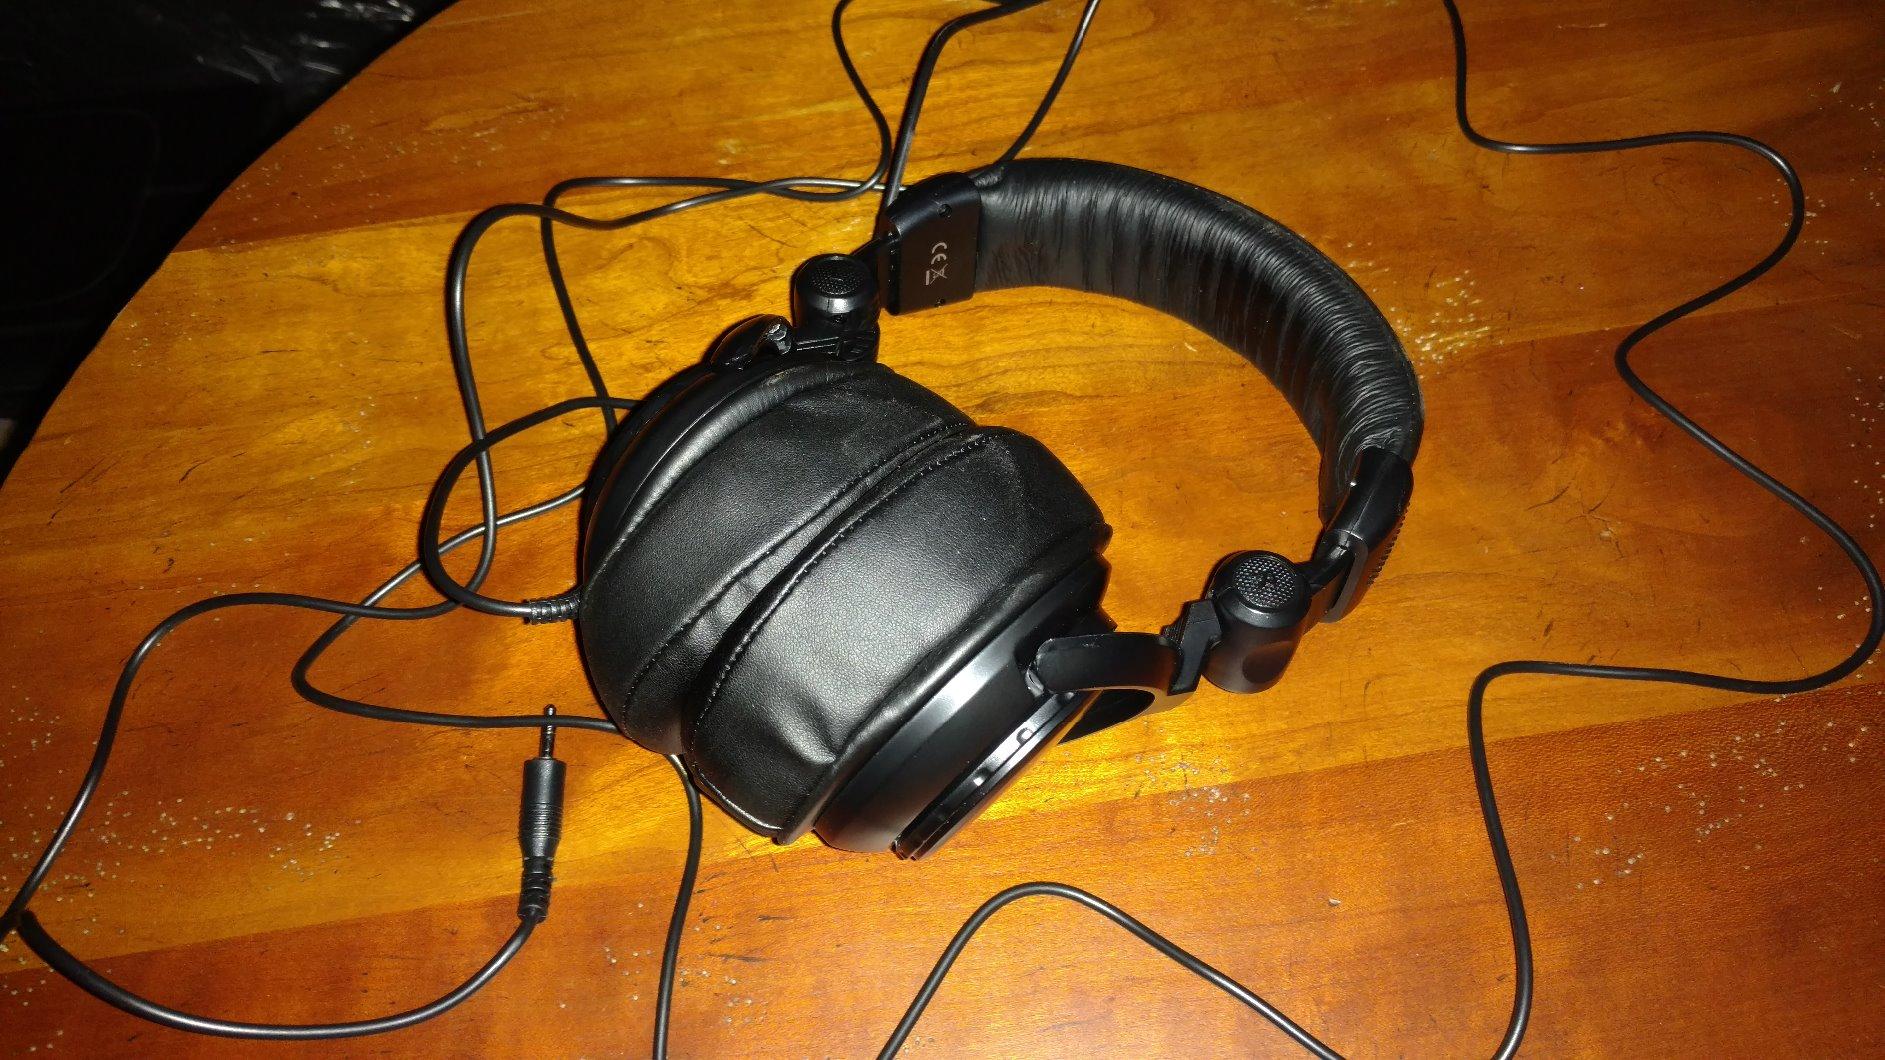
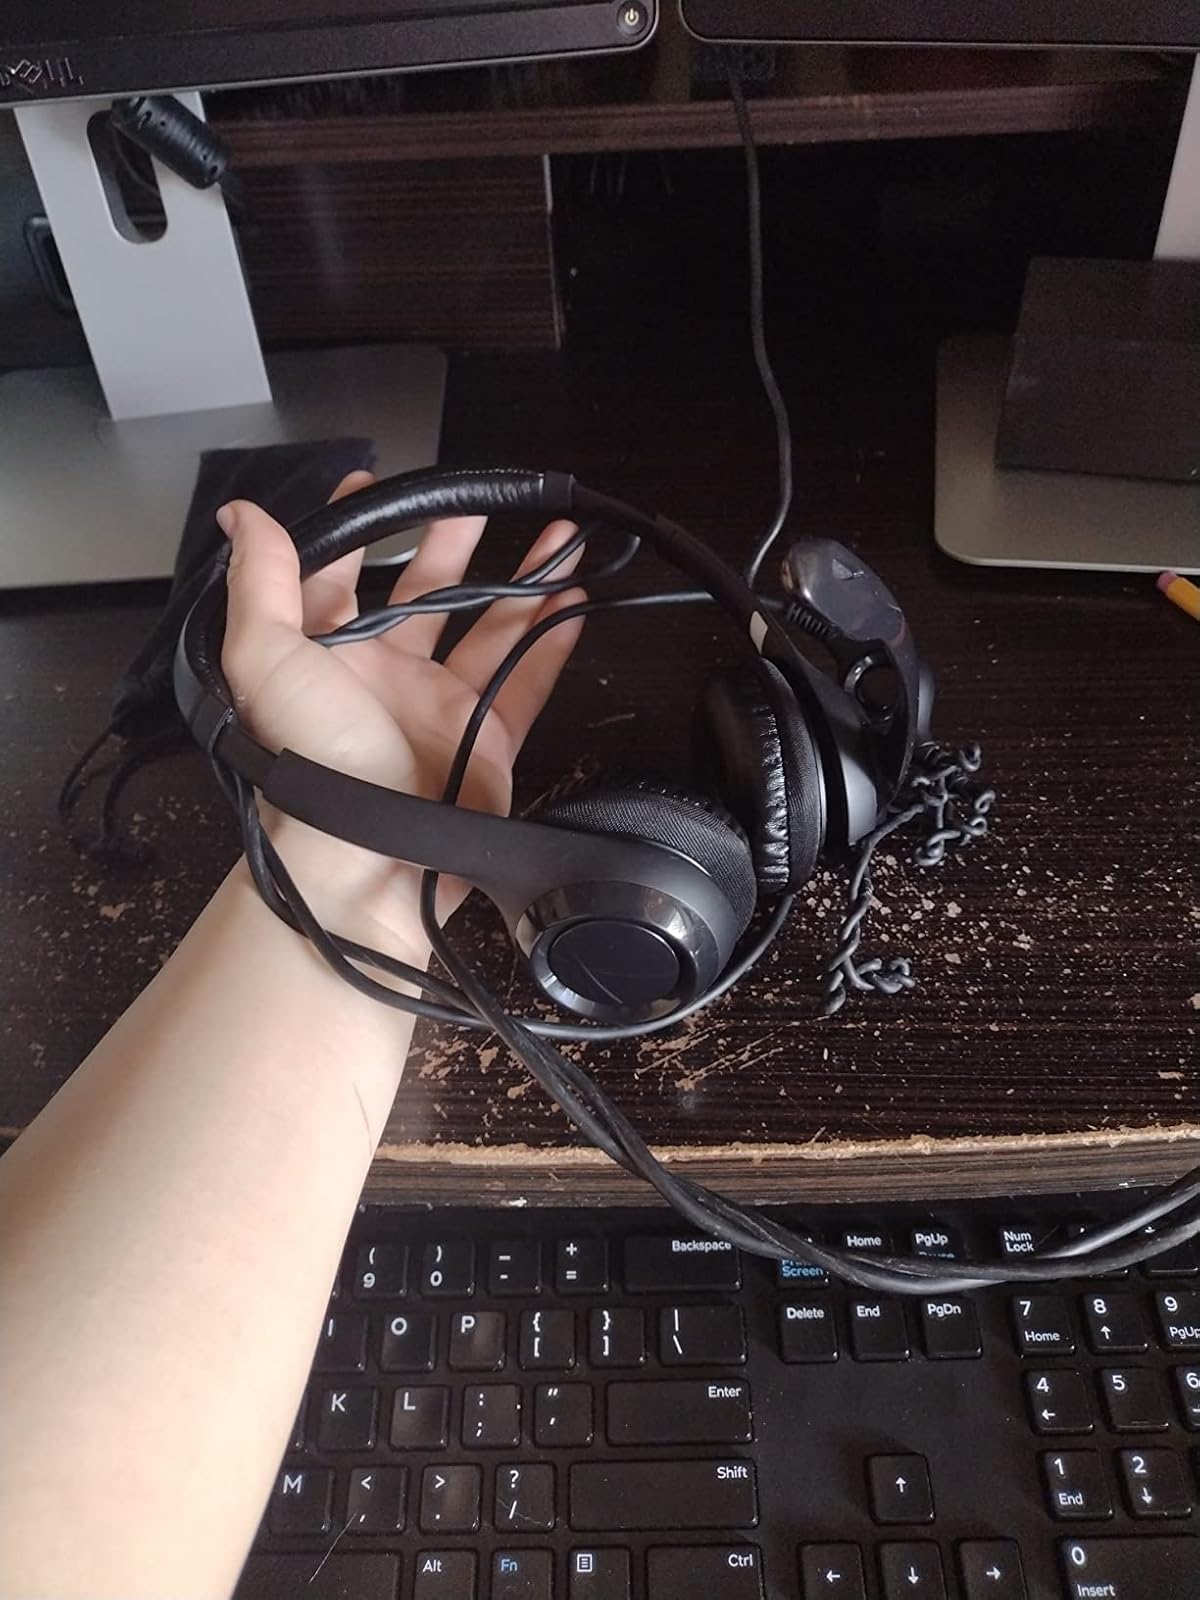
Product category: headphones
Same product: no